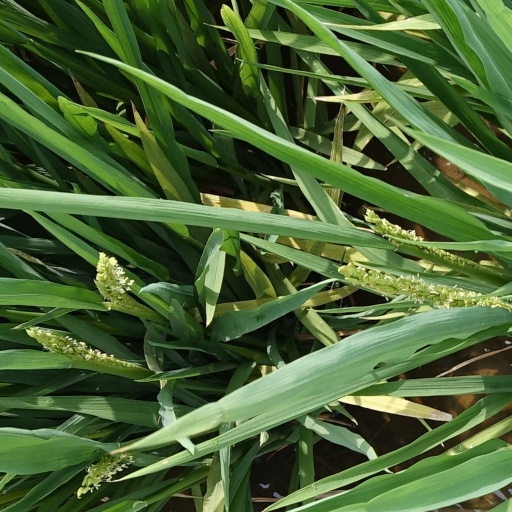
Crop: rice